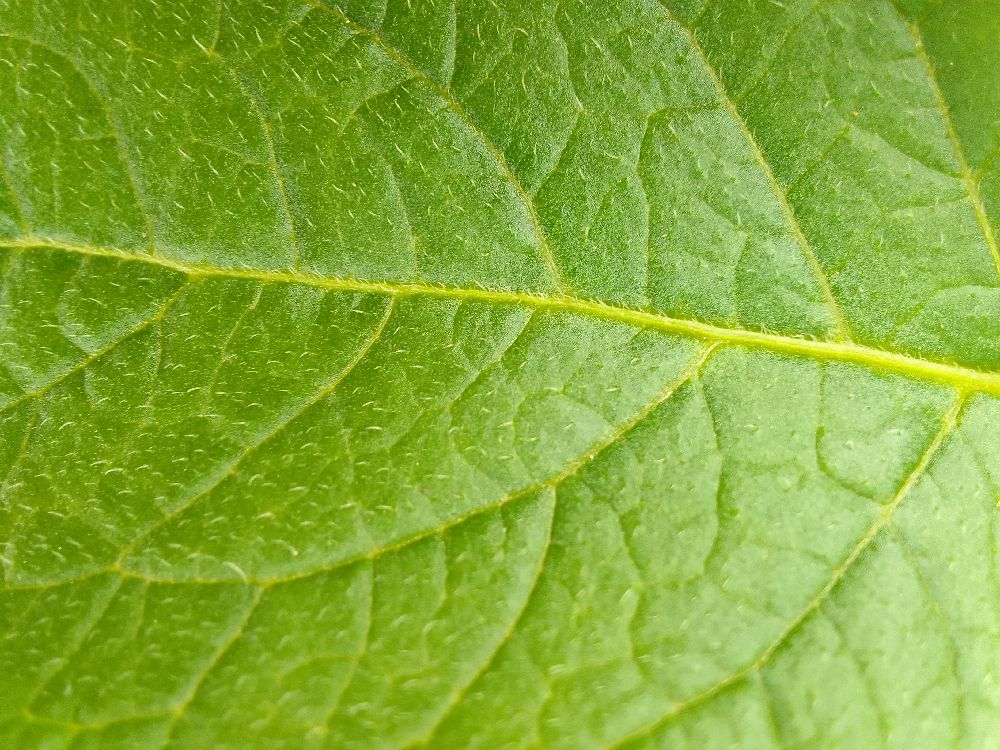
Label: Healthy